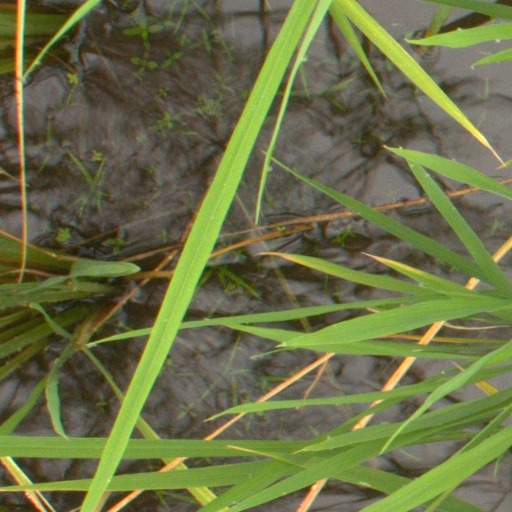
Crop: rice